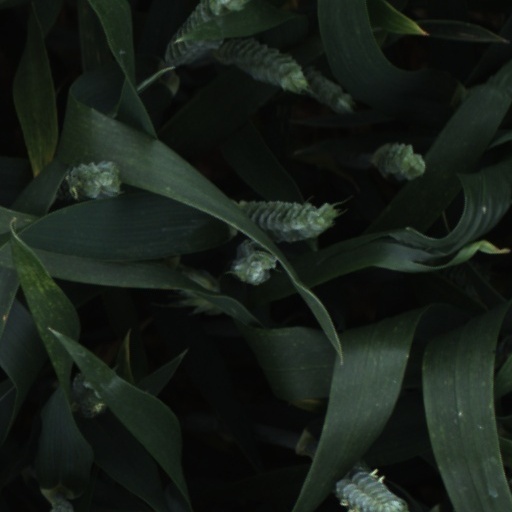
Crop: wheat